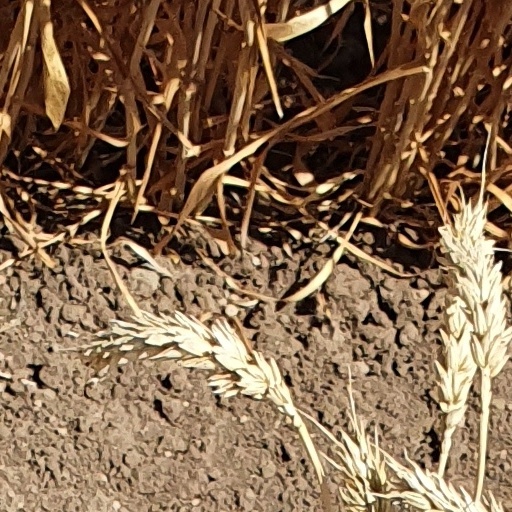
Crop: wheat